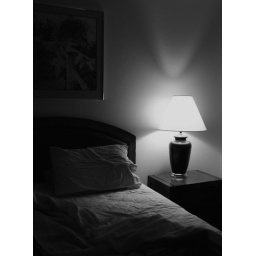
Another room in another cheap motel, Another bed they needed to sell, Another pillow empty...